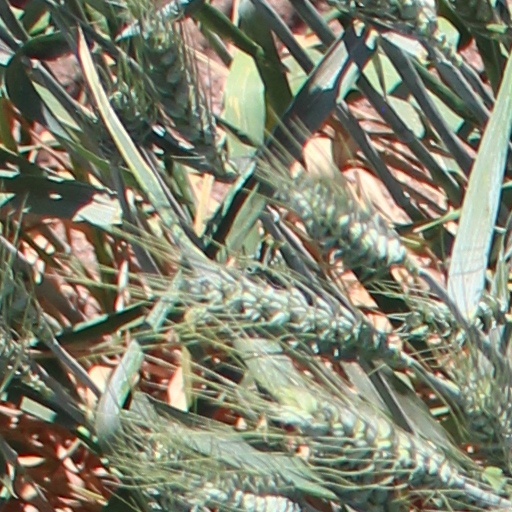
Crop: wheat